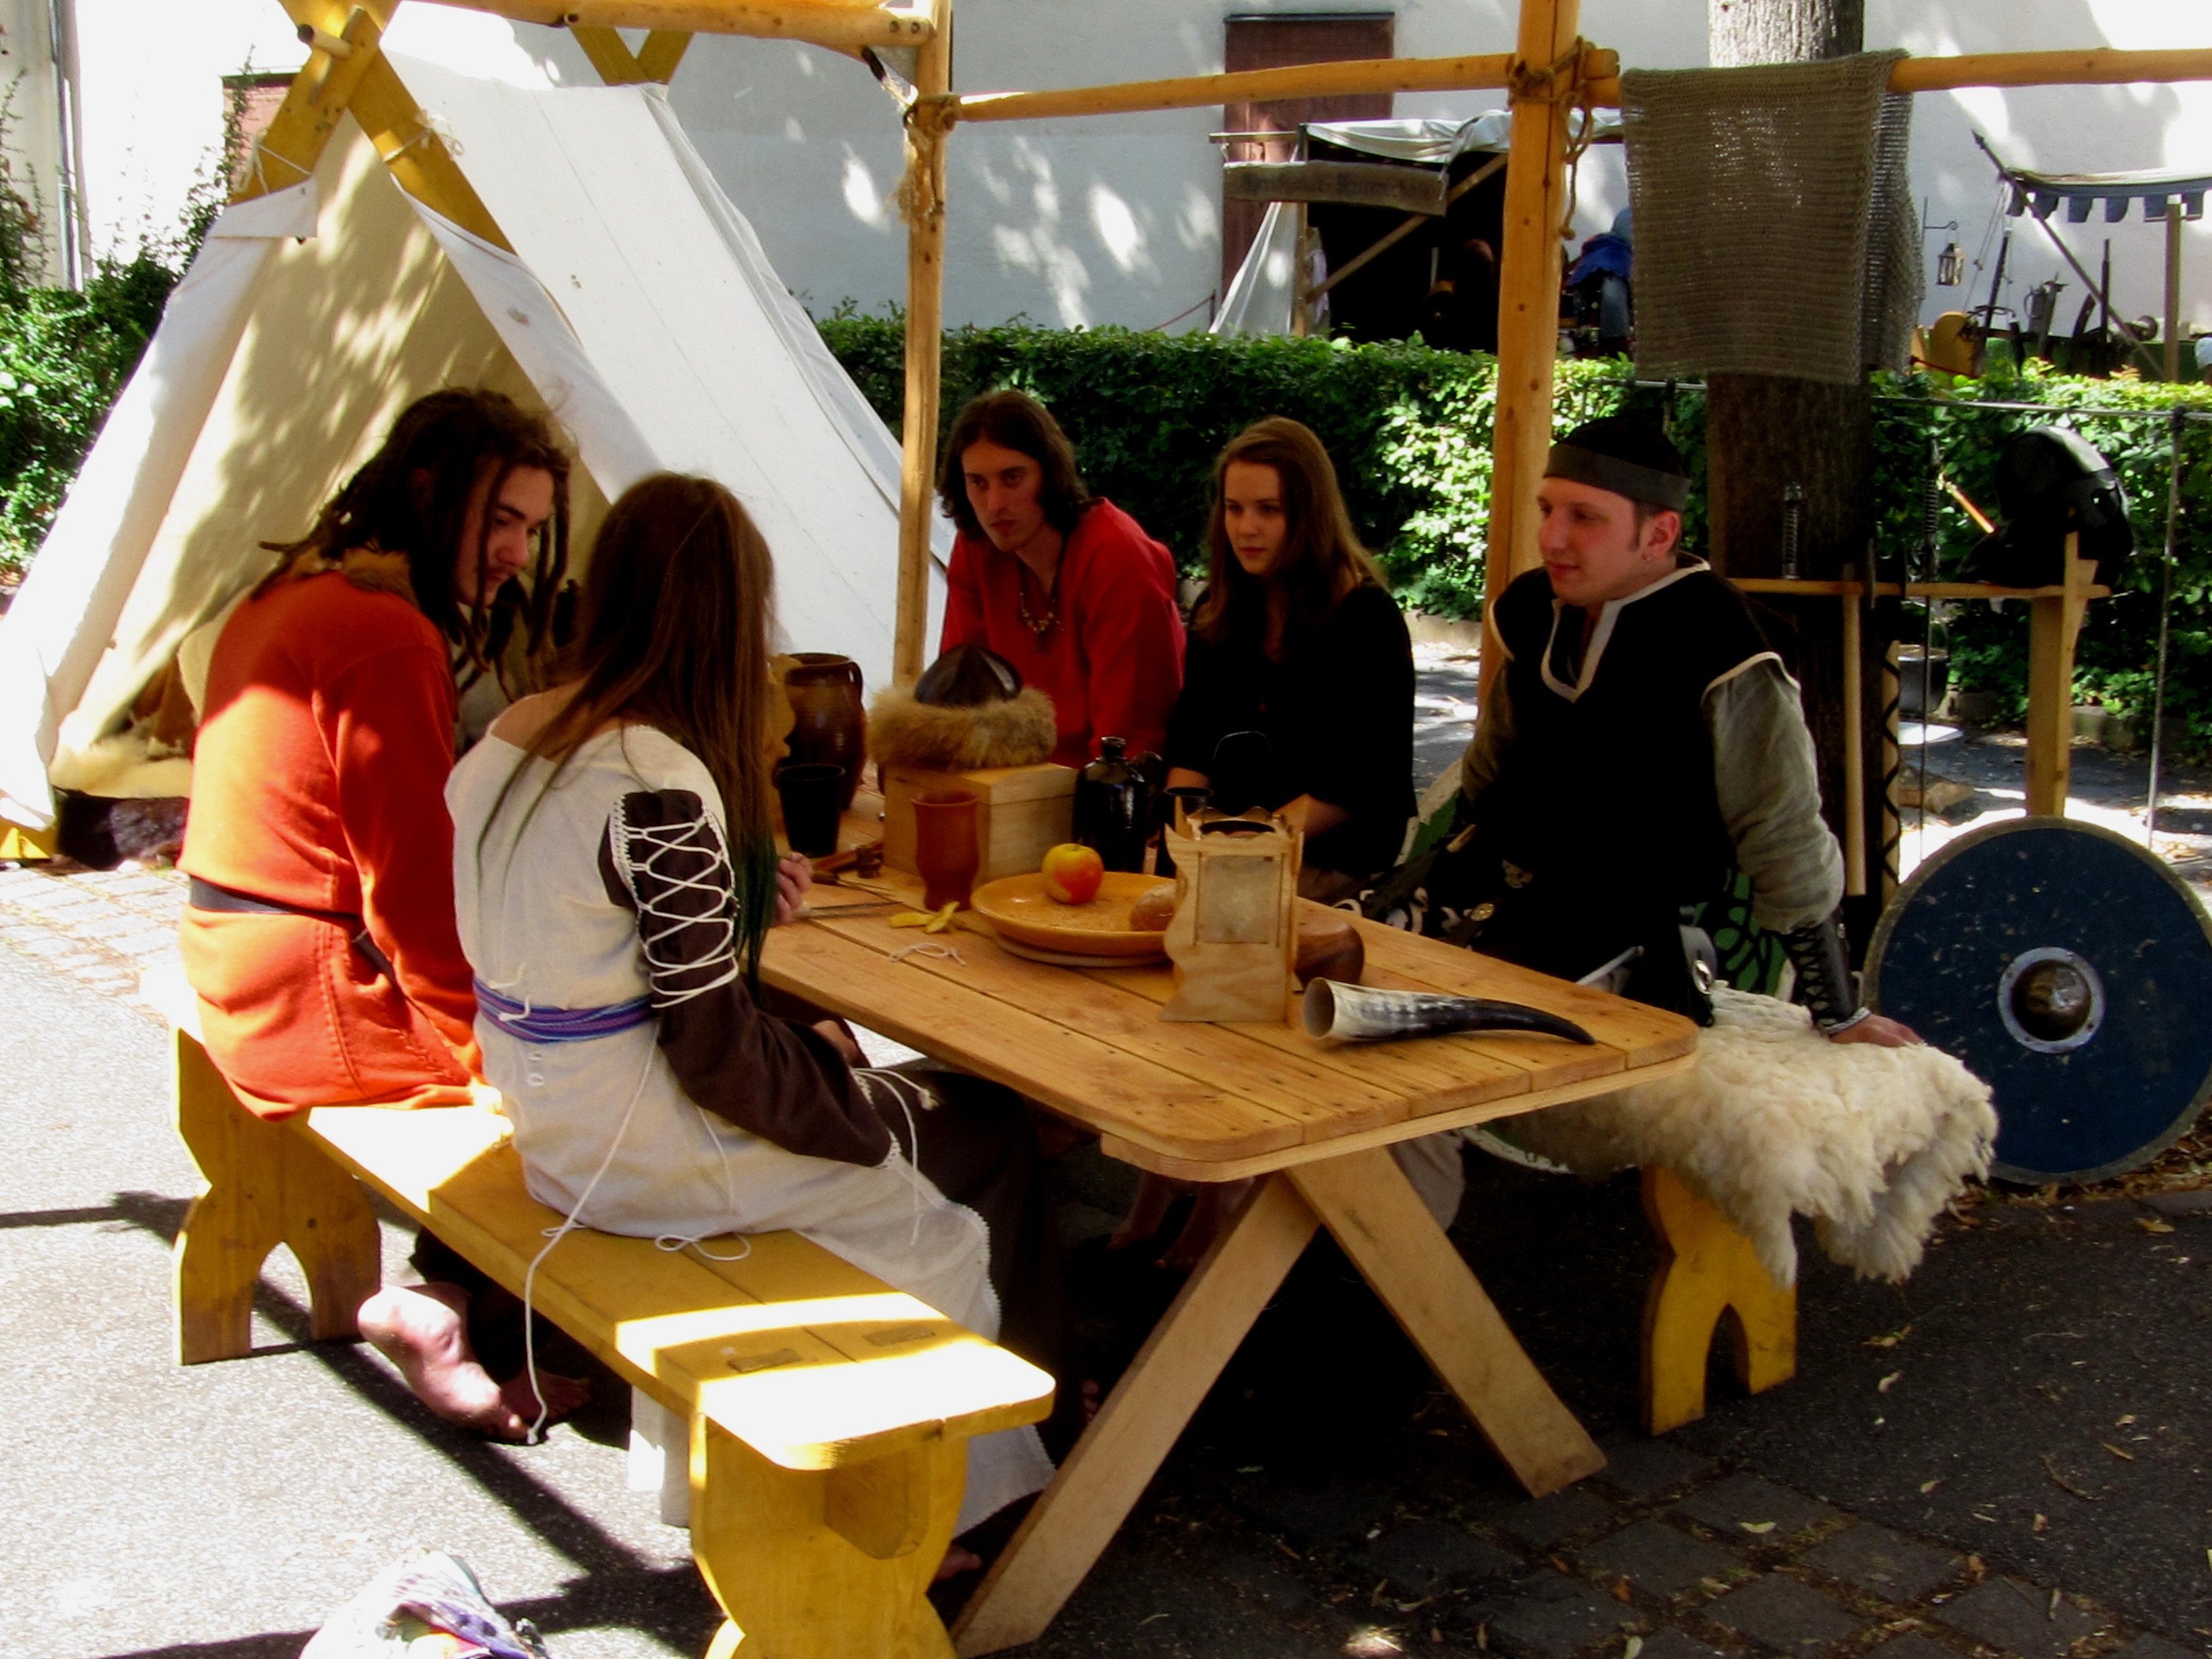
play, public space, playground, historically, costumes, kenzingen medieval festival, camp life